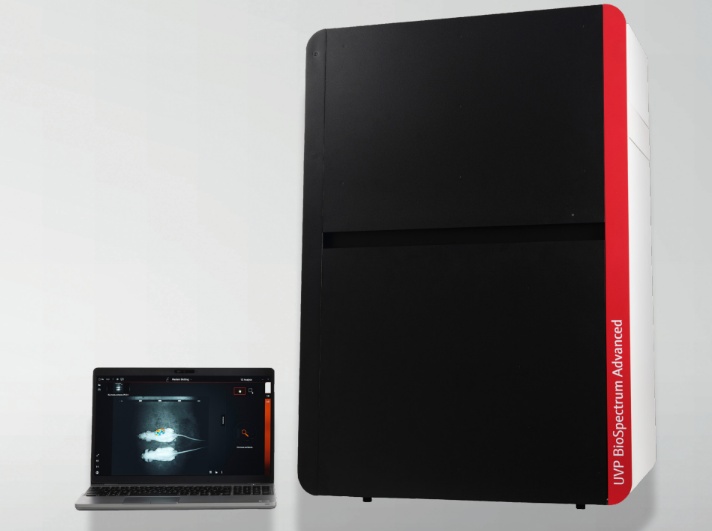
UVP BioSpectrum Advanced System
The UVP BioSpectrum Advanced is an all in-one BioImaging system with in vivo imaging capabilities for sample documentation and analysis, including in vivo animal imaging, plant imaging, chemiluminescence, NIR, and fluorescence. This all-in-one system is perfect for any lab within research institutions, medical facilities, academic research institutions, pharmaceutical companies, amongst others. Here is an in-depth article on the technology - link. Choose between two deeply cooled camera options, including a 6.1MP fluorescence-focused sensor and a 1.05 MP fluorescence/bioluminescence-focused sensory Fully loaded with overhead laser bars in blue, green, red, NIR, and violet (405 nm) VisionWorks software for one-touch workflows 6-position automated filter wheel on a convenient slide-out tray; RFID-tagged filters for automatic software detection 3D in vivo imaging module Check out our UVP BioSpectrum Advanced brochure for information on product features, software, technical data and ordering information! Contact: info@genebiosystems.com for a quote and more details.
Brand: GeneBio Systems
Category: Business & Industrial > Science & Laboratory > Laboratory Equipment > Spectrometers